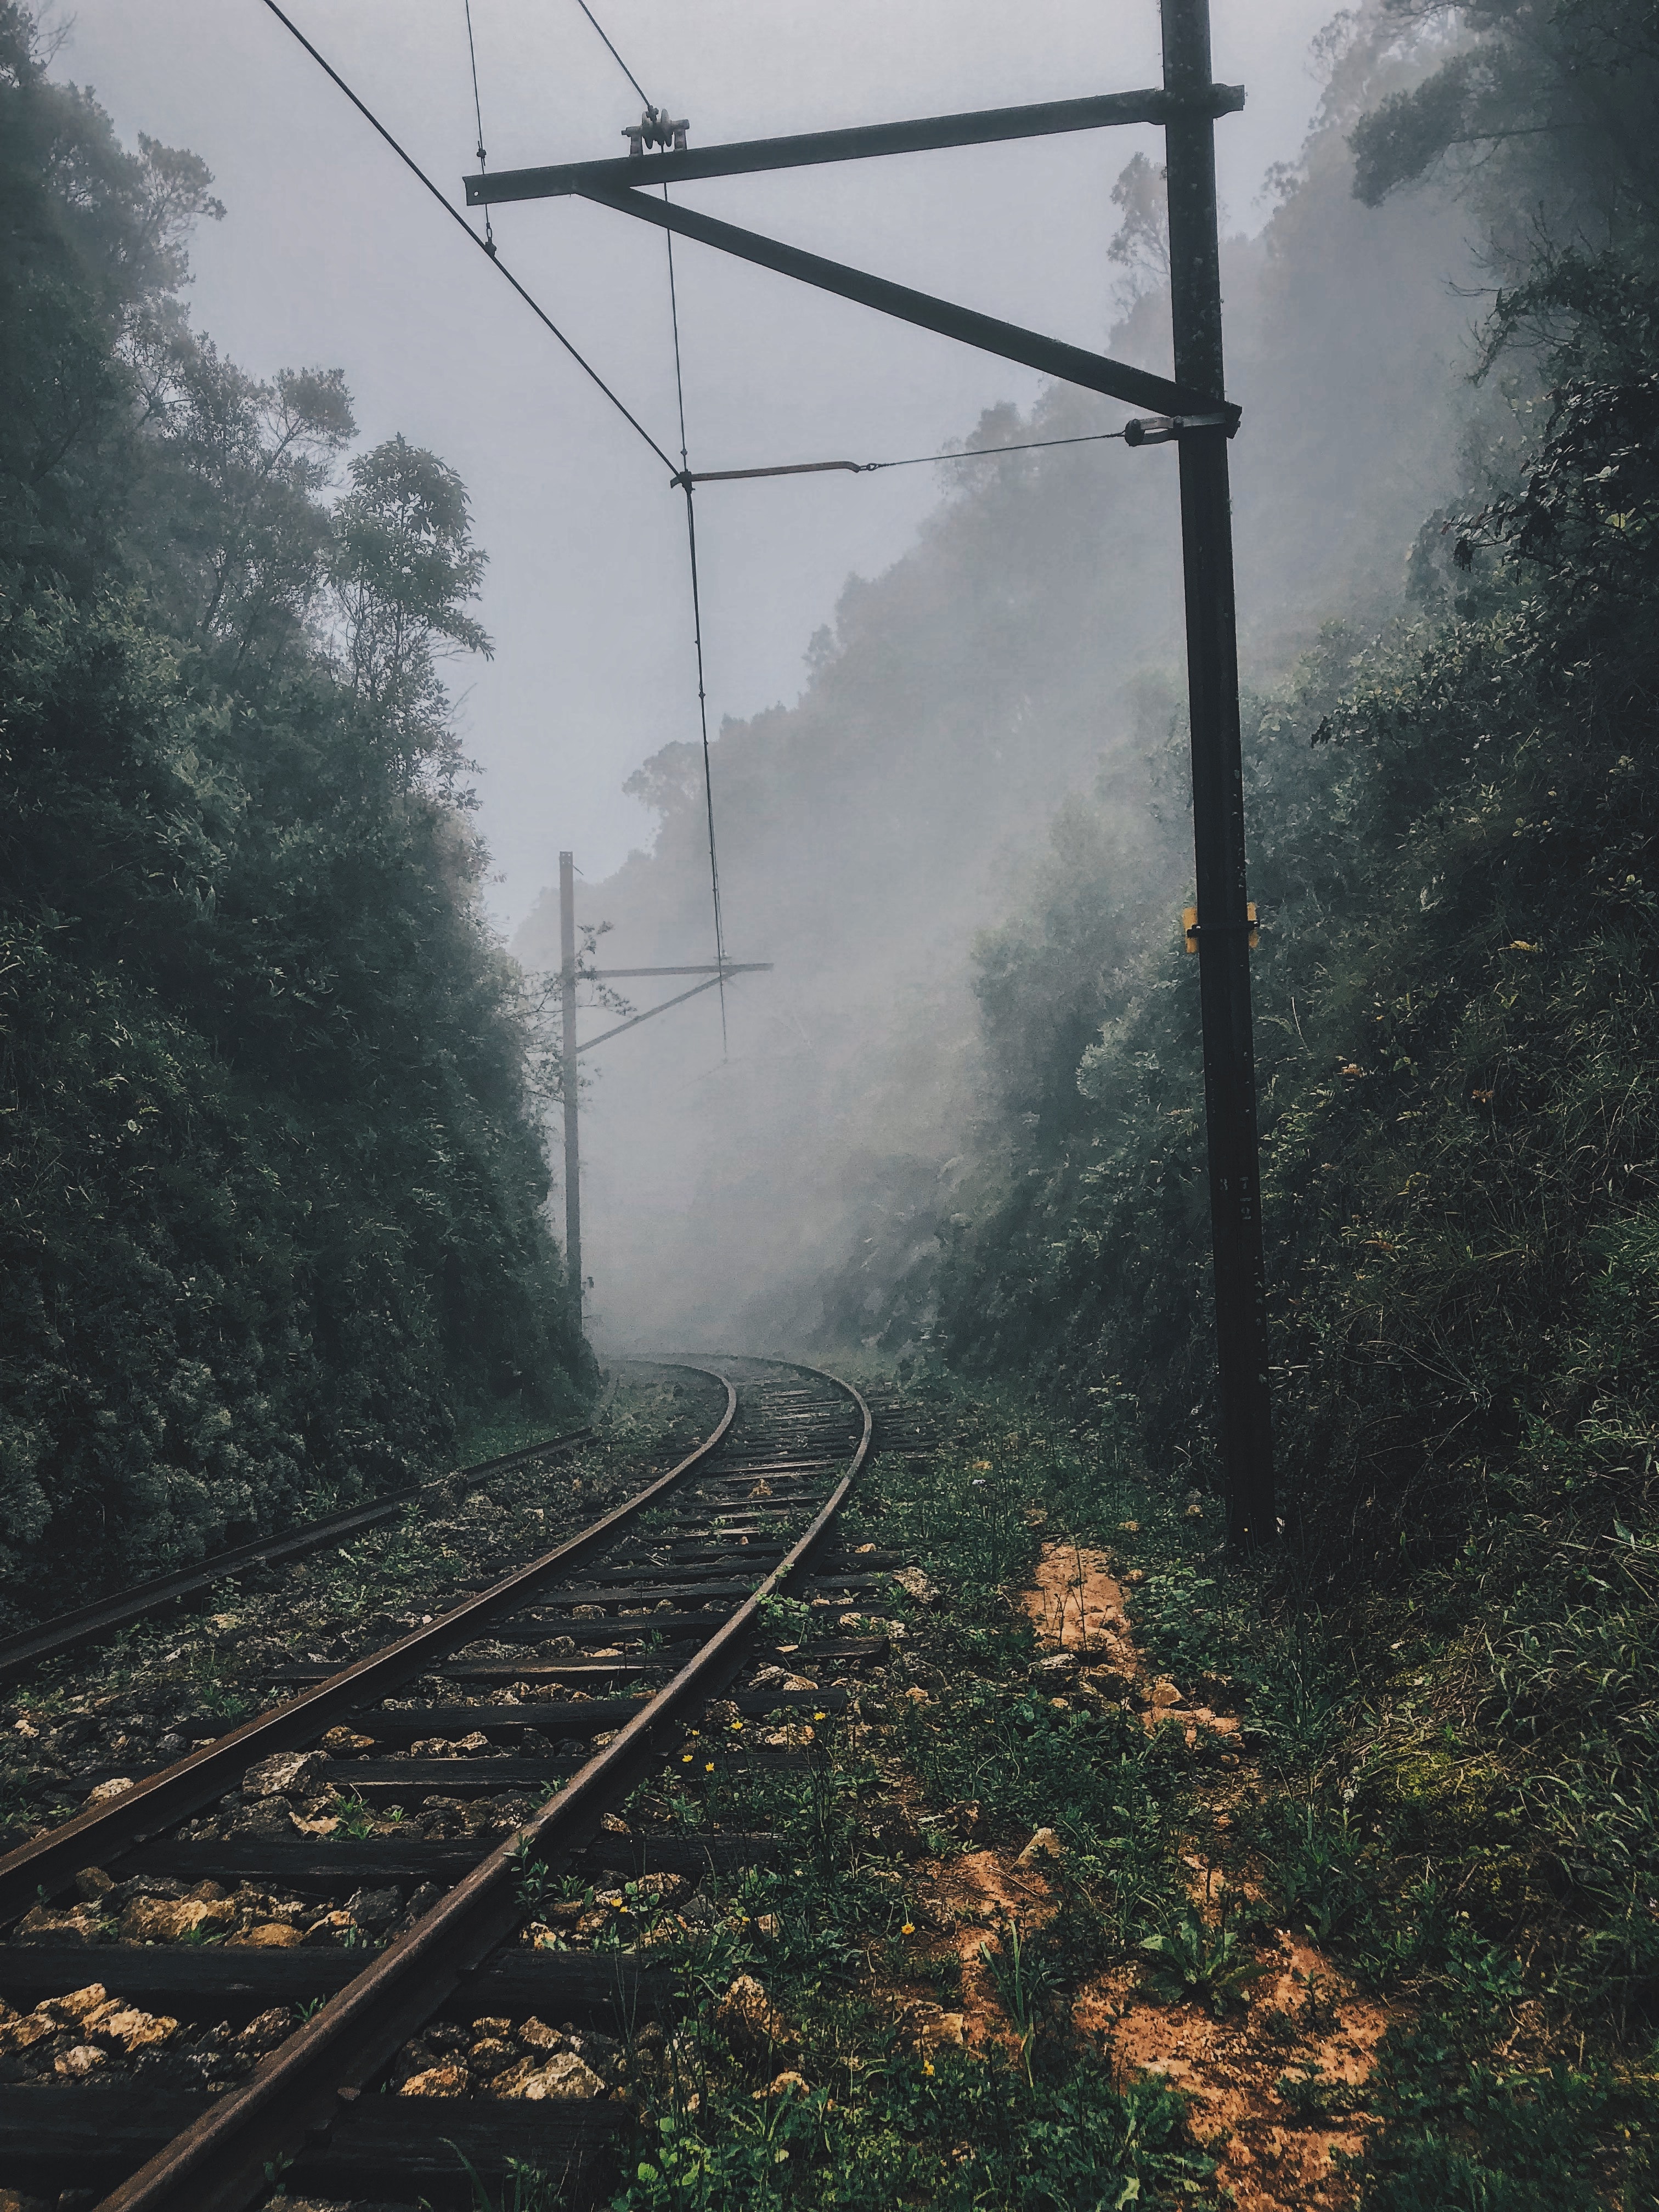
nature, transport, overhead power line, track, atmospheric phenomenon, sky, tree, fog, line, electricity, mist, branch, forest, atmosphere, railway, electrical supply, vehicle, auto part, public utility, plant, hill station, thoroughfare, parallel, train, haze